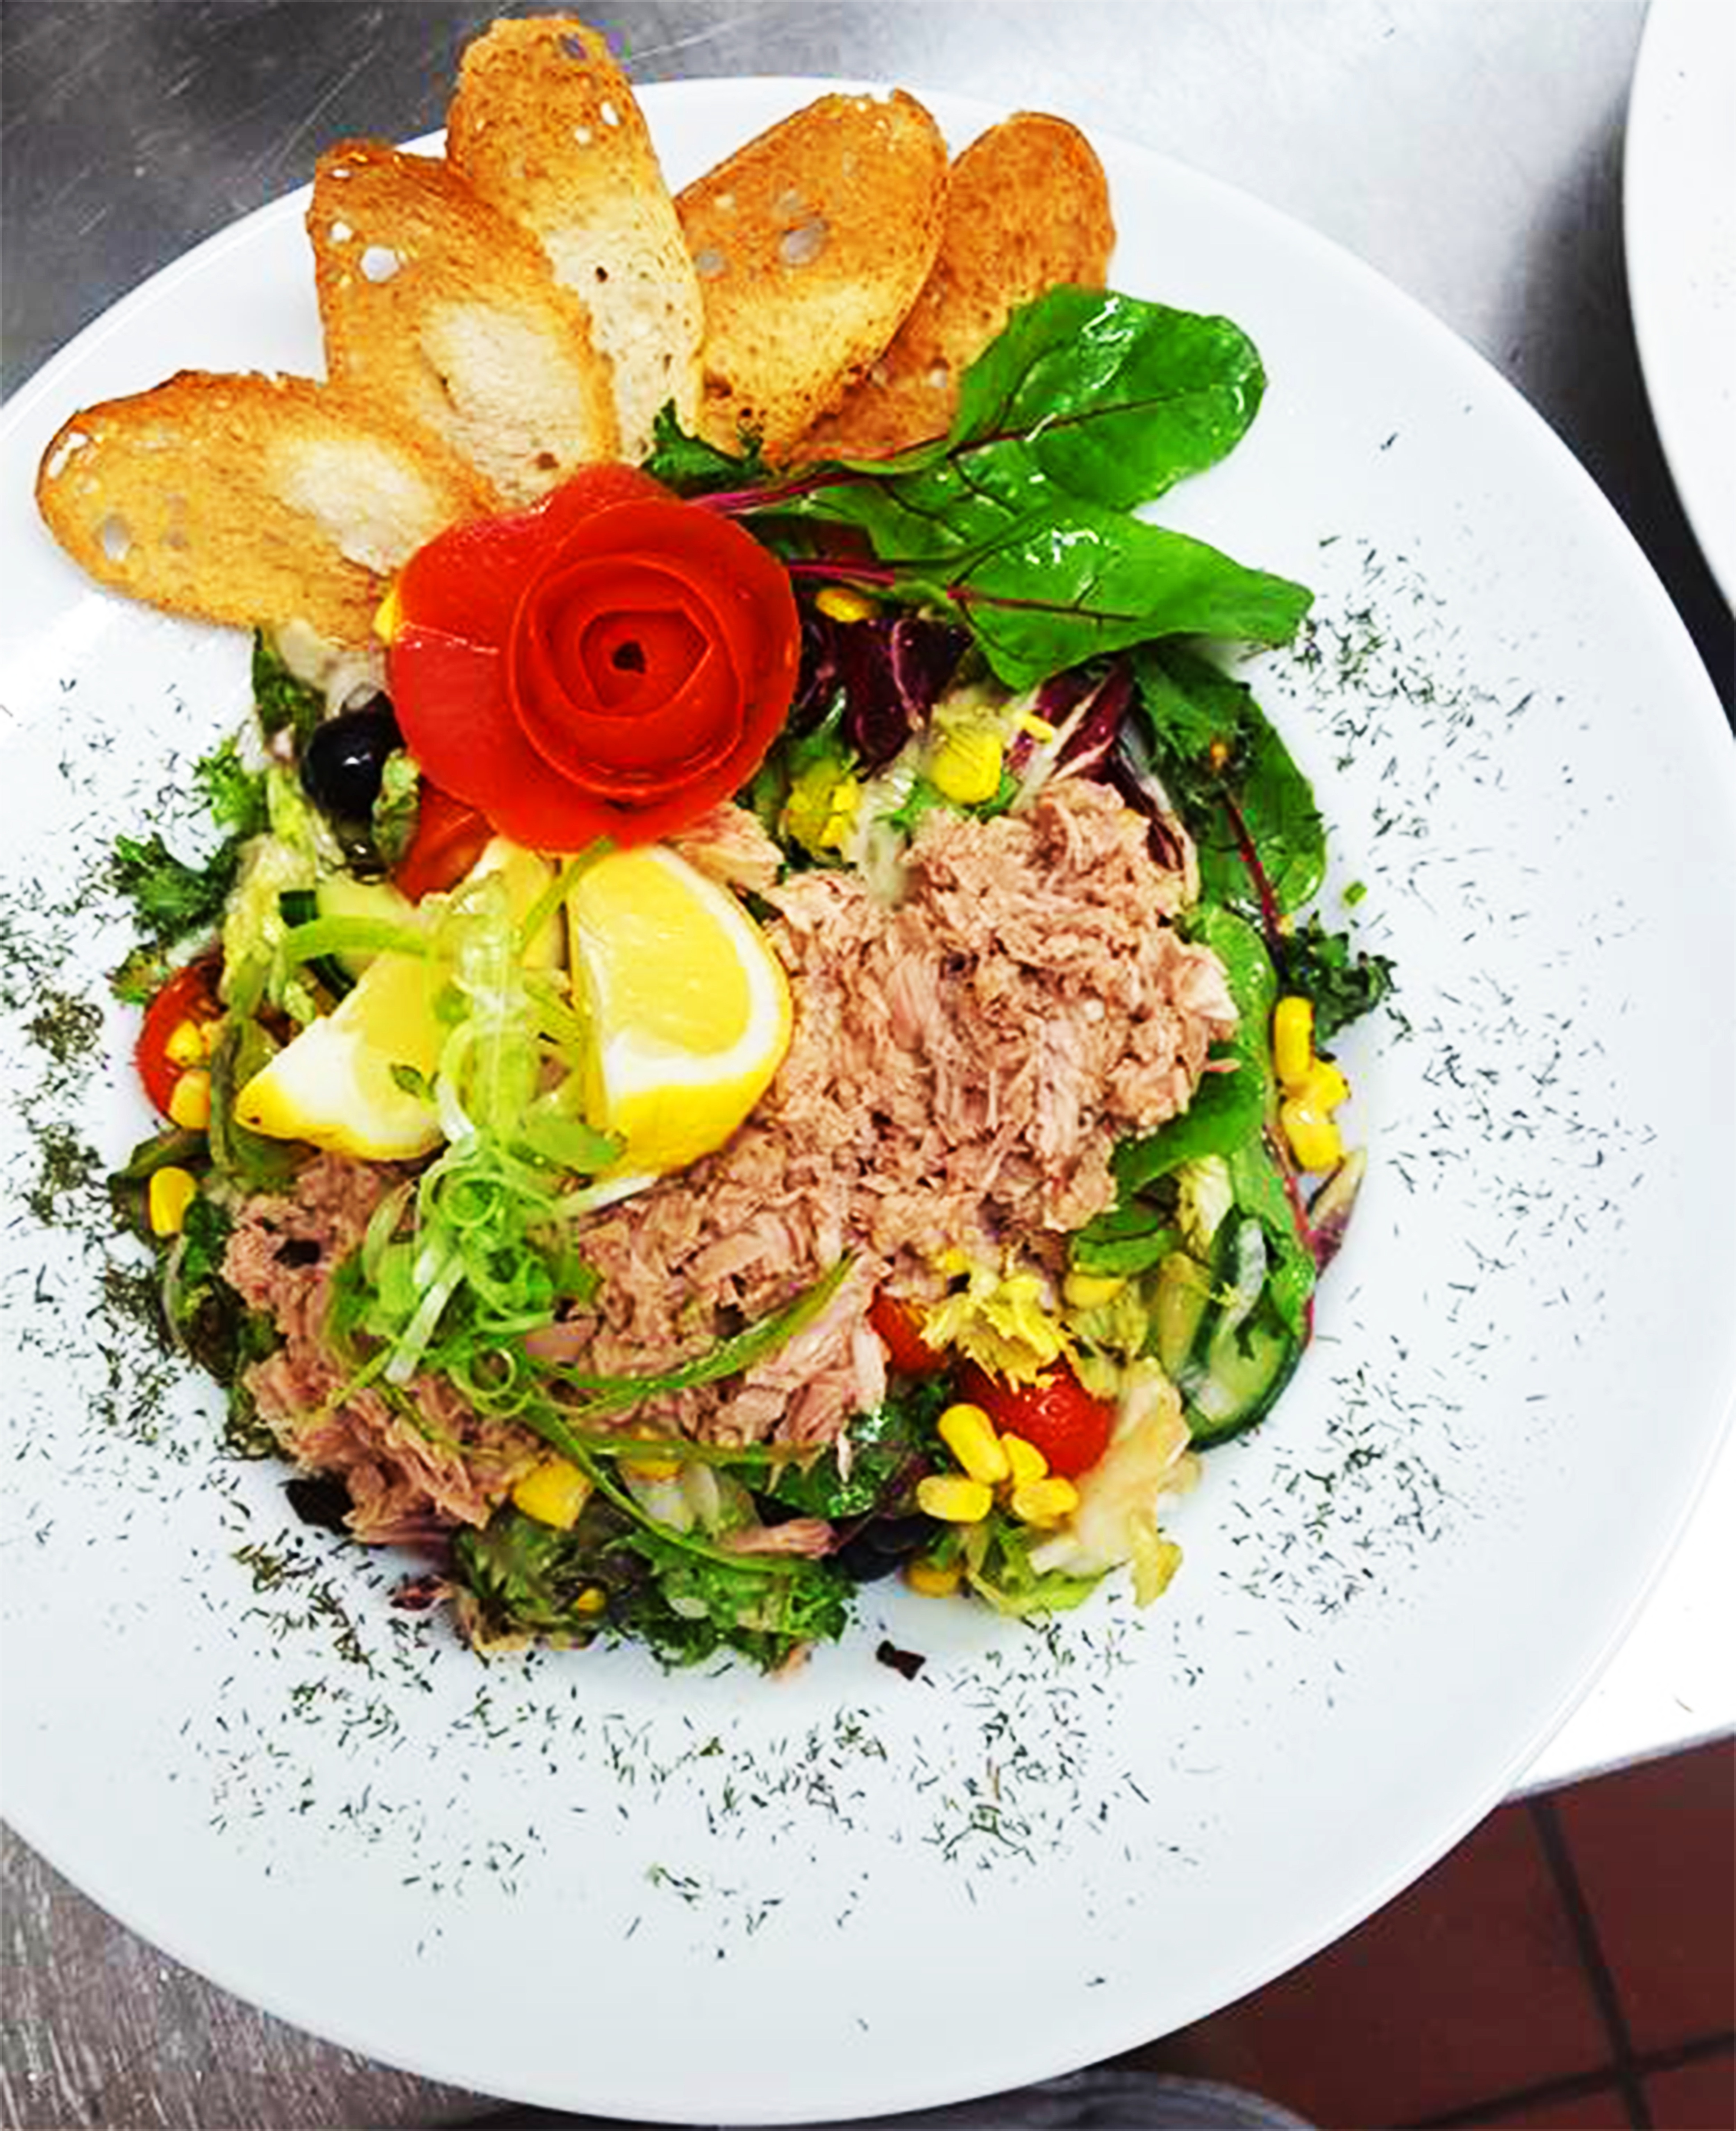
restaurant, dish, meal, food, salad, produce, kitchen, meat, cuisine, steak, garnish, tasty, tone